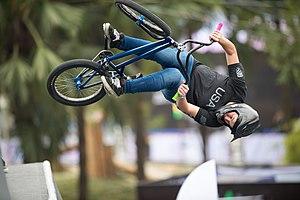
Hannah Roberts est une cycliste américaine spécialiste du BMX freestyle.